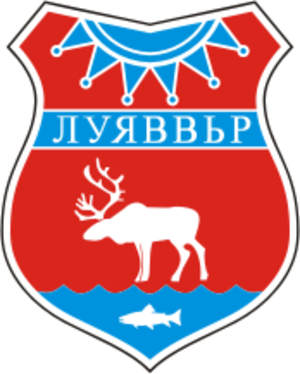
Lovozero est une localité rurale de l'oblast de Mourmansk, en Russie, et le centre administratif du raïon de Lovozero. Sa population s'élevait à 2 871 habitants en 2010.